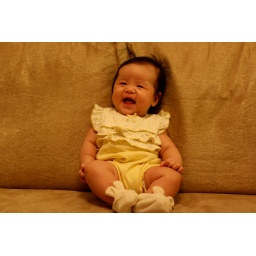
first time in her cute li'l yellow dress!